Henry Pinckney McCain

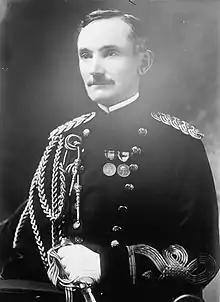

Henry Pinckney McCain (January 23, 1861 – July 25, 1941) was an American military officer who was Adjutant General of the United States Army from 1914 to 1918. He held the rank of Major General.